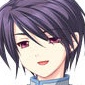
Portrait style: Anime Portrait